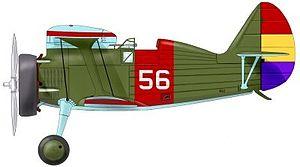
Le Polikarpov I-15 est un chasseur biplan soviétique des années 1930. Surnommé Tchaïka, en raison de son aile supérieure en mouette, il a été largement utilisé par l'armée de l'air soviétique. Avec le chasseur monoplan Polikarpov I-16, il a été l'un des chasseurs standards des Républicains espagnols durant la guerre d'Espagne, pendant laquelle il fut surnommé Chato par les forces aériennes républicaines, ou Curtiss par les Nationalistes.